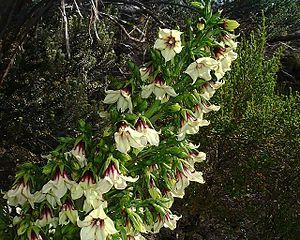
Heterochaenia rivalsii est une espèce de plantes de la famille des Campanulaceae. Cette espèce est endémique de La Réunion. Le genre Heterochaenia est lui-même endémique de l'île.
Heterochaenia est un genre de plantes de la famille des Campanulaceae. Il est endémique de l'île de La Réunion. Il comprend quatre espèces.